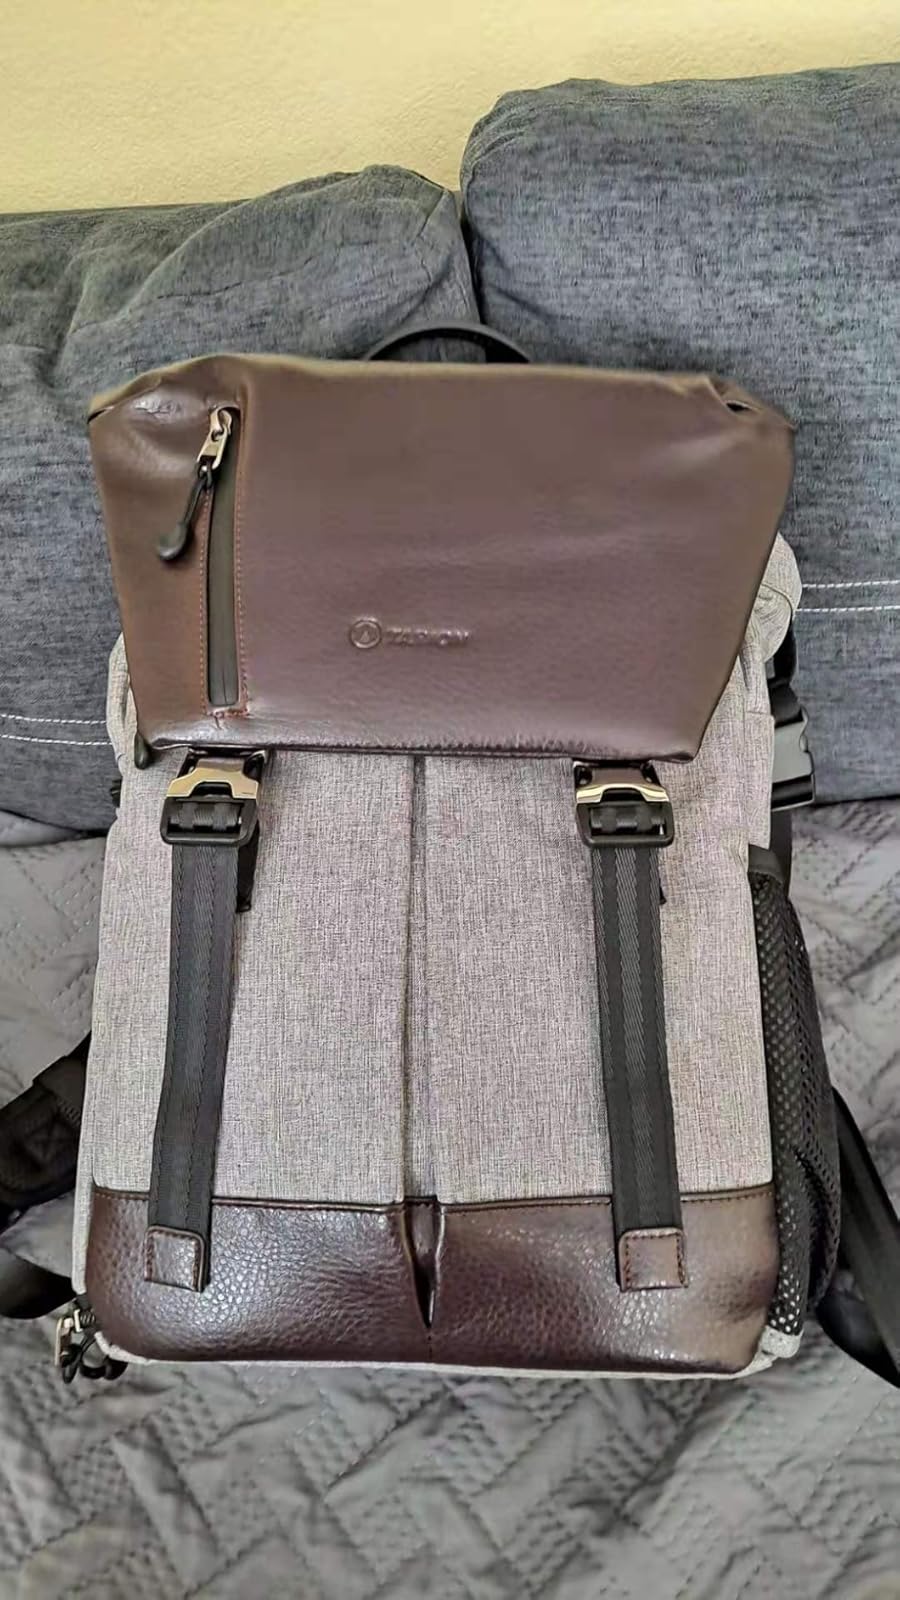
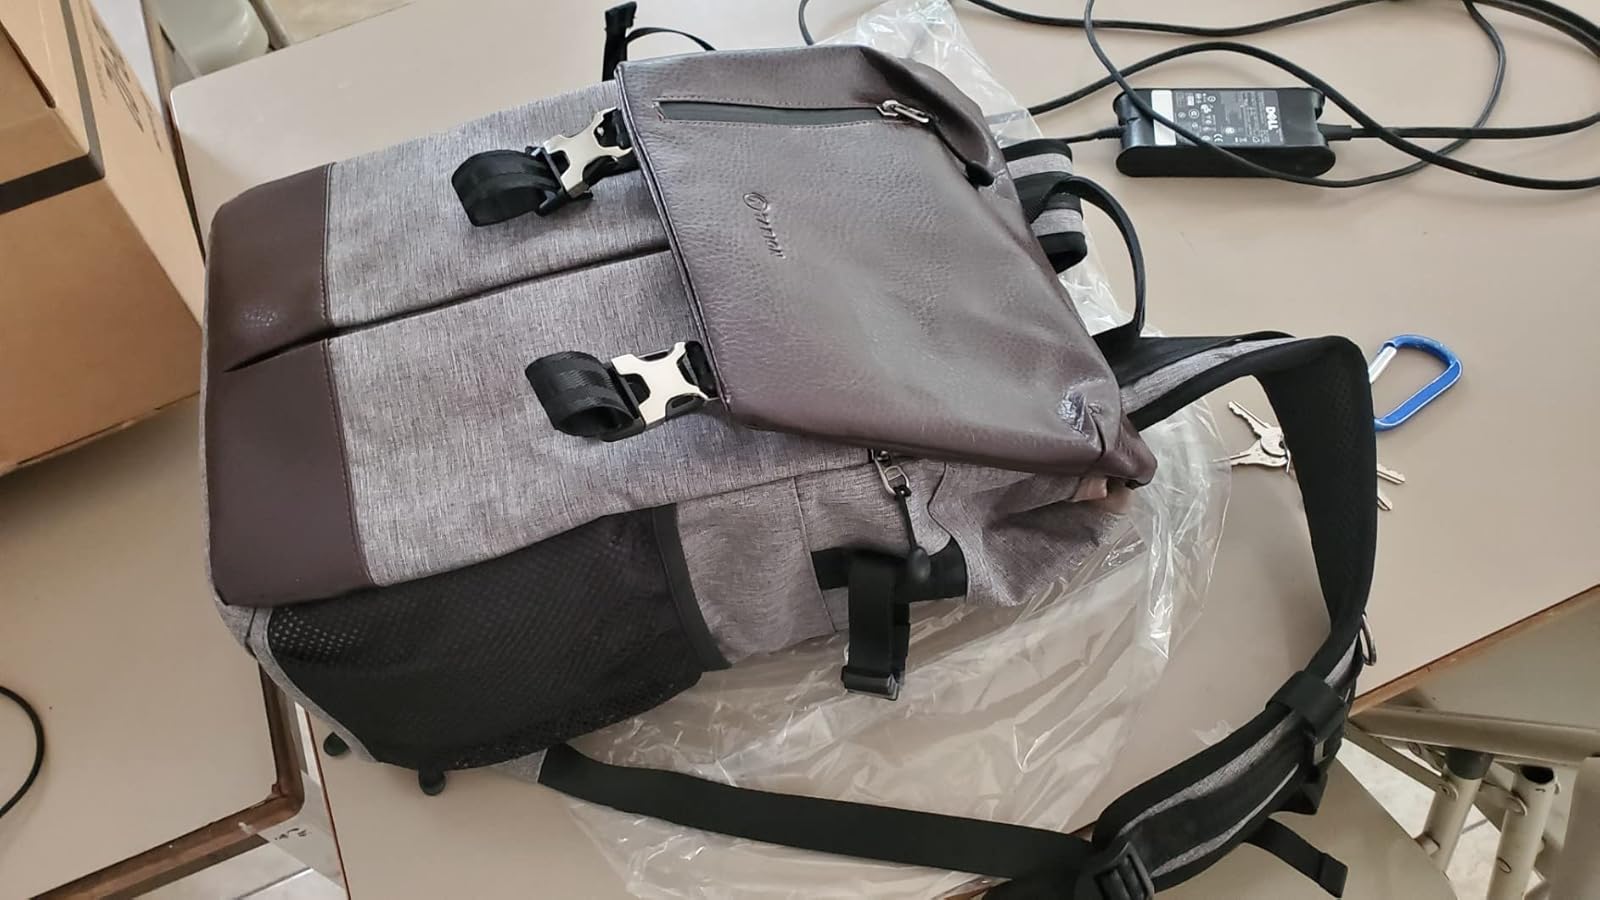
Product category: bag
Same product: yes